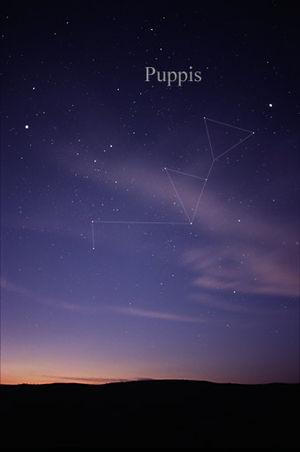
La Poupe est l’une des 88 constellations, visible principalement de l’hémisphère sud. Incluse à l’origine par Ptolémée dans l’immense constellation du Navire Argo, elle fut créée par Nicolas-Louis de Lacaille lorsqu’il divisa le navire en constellations distinctes. La Poupe est la plus grande de ces constellations.